A Stab in the Dark (play)

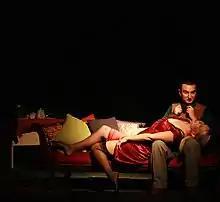
A scene from the 2008 production, featuring Isabella Virtue (Tanya Kaploon) and Myles Fletcher (Andrew Crupi)

The play was developed at Higher Ground, a South Australian arts venue, as part of the 2008 Adelaide Fringe. The writer received the Independent Arts Foundation Literature Award based on a body of work, including "A Stab in the Dark" and "Once Upon a Midnight".